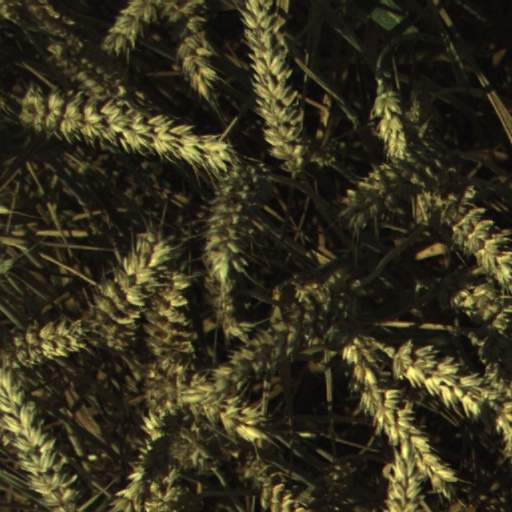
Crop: wheat